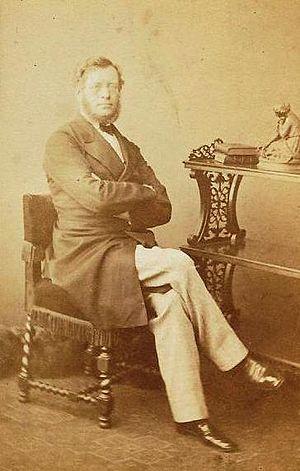
Joseph Cubitt est un ingénieur civil britannique né à Horning, district de North Norfolk, le 24 novembre 1811, et mort 7 Park Street, à Westminster, le 7 décembre 1872.